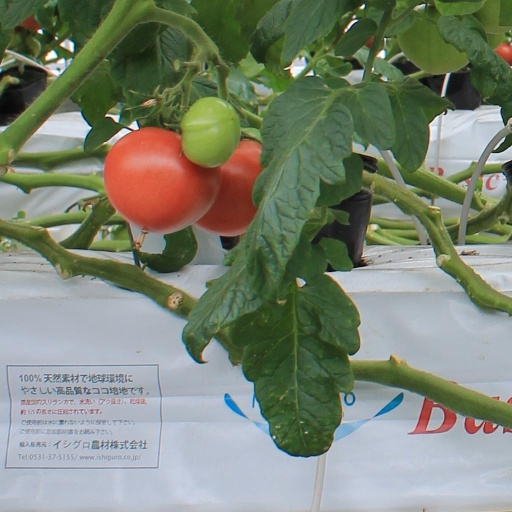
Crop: tomato